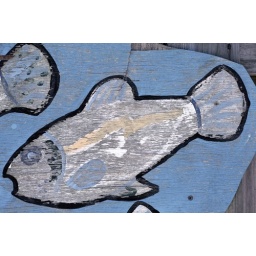
Blue fish painted on an old wooden wall on Front St. in Beaufort, NC.